Olivia Shakespear

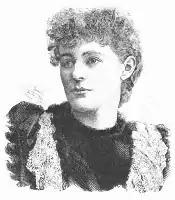
Maud Gonne in about 1896: Olivia ended her affair with Yeats due to his love for Gonne.

Still distressed about Lionel, Yeats turned to Arthur Symons for companionship, moving into a room adjacent to his in October 1895. One day while preoccupied and thinking about Maud he locked himself out just before Olivia and her sponsor arrived to visit; as soon as she left, he stayed up all night telling Symons about Maud. She arrived in London a few weeks later for a brief visit.